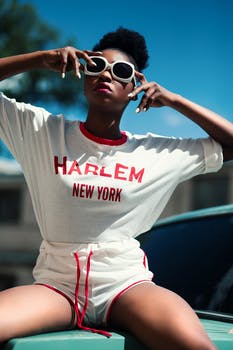
Label: No Watermark